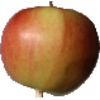
Label: Apple Red 2